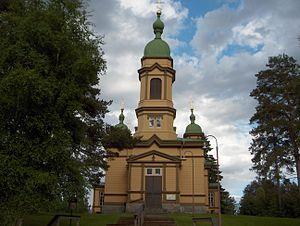
Ilomantsi est une municipalité de l'est de la Finlande. Elle fait partie de la province de Finlande-Orientale et de la région de Carélie du Nord.
Trisagion est une œuvre pour orchestre symphonique du compositeur estonien Arvo Pärt composée en 1992.